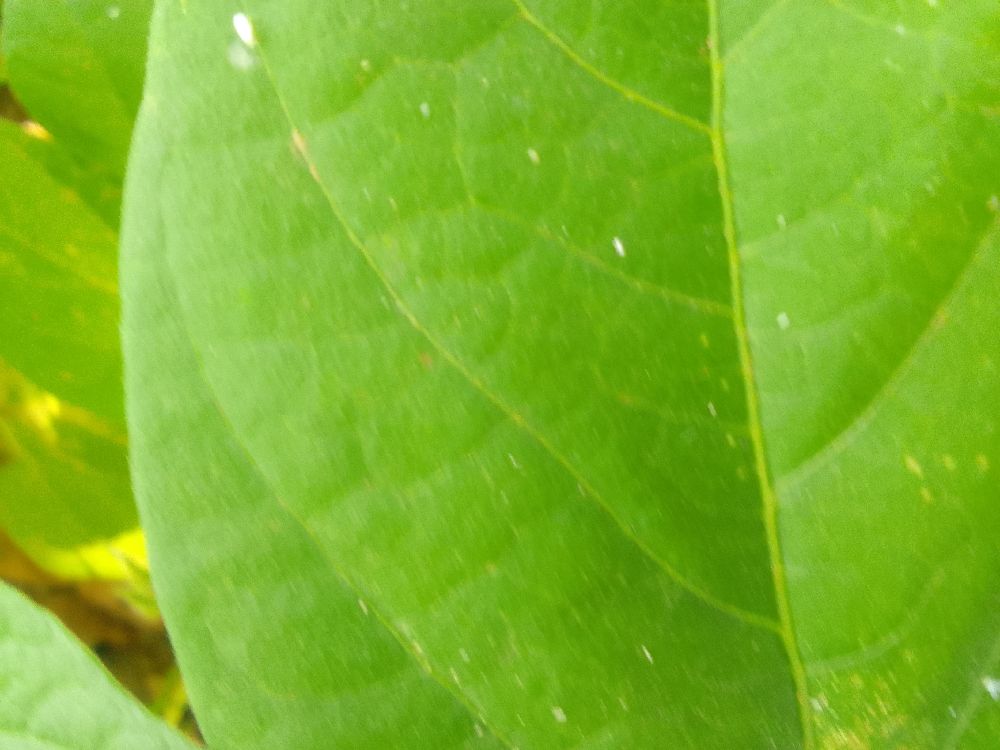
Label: healthy